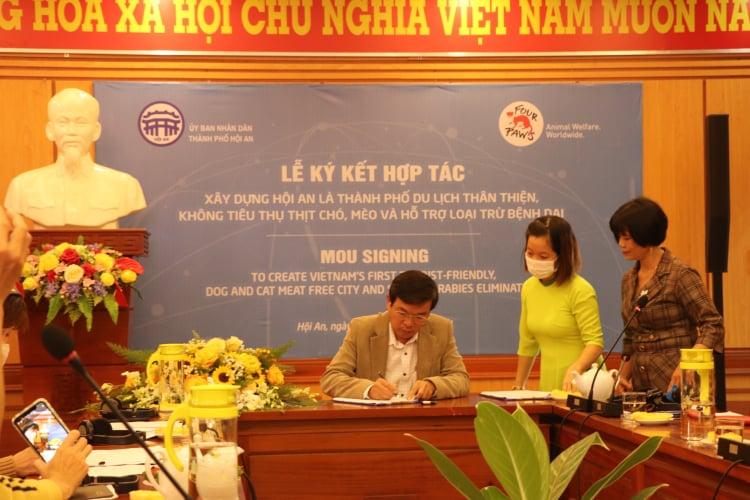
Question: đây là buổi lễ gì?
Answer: lễ ký kết hợp tác xây dựng hội an là thành phố du lịch thân thiện